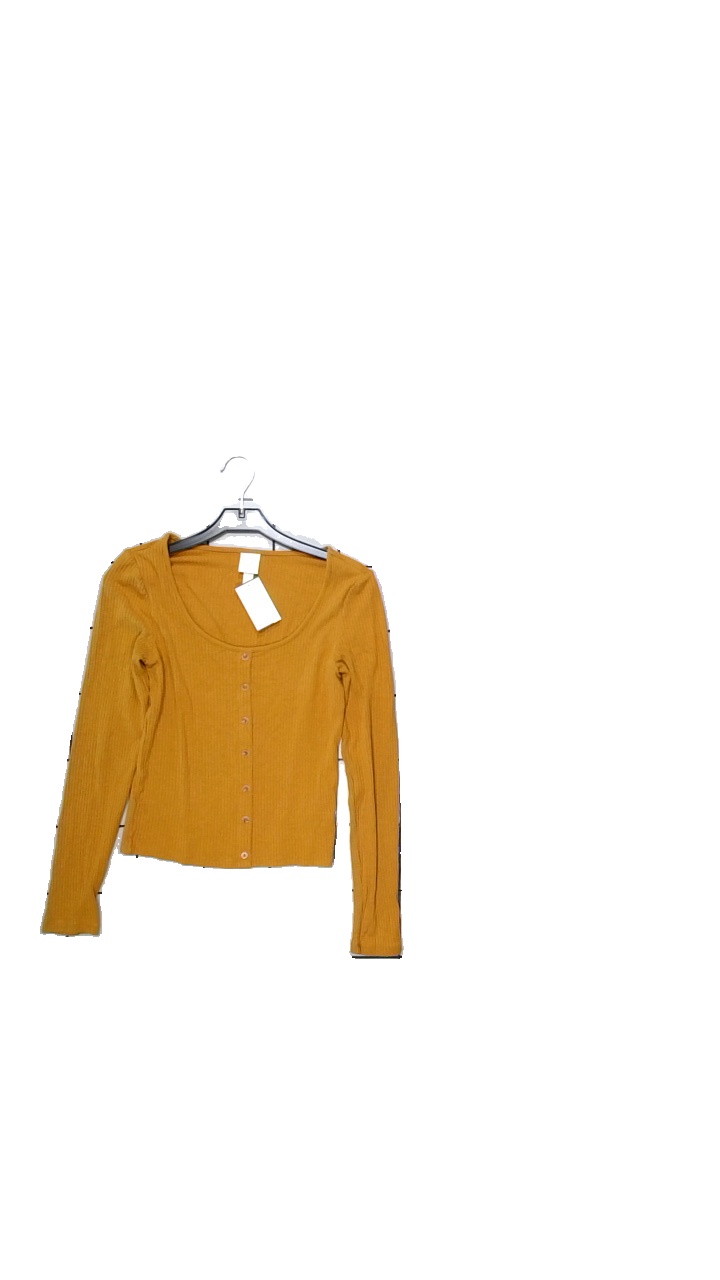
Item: T-shirt (Ladies)
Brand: H&m
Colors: Yellow
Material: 93% viscose, 7% elastane
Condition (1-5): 4
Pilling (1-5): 5
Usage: Reuse
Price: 50-100